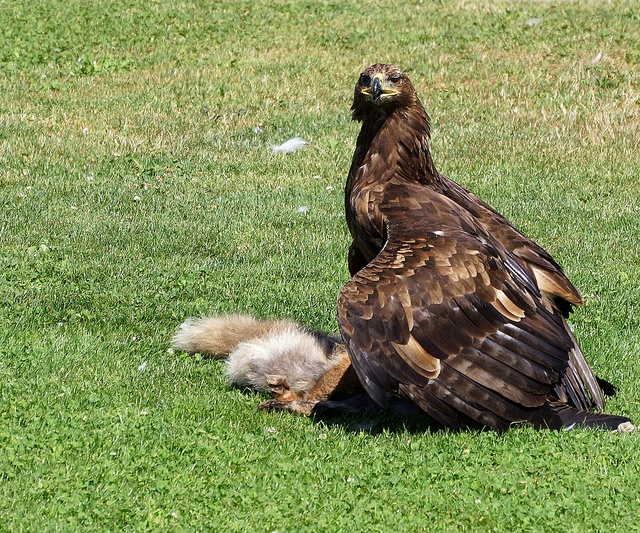
A large brown bird standing next to it's chicks.
A brown hawk with dead prey in a grassy area.
A large bird of prey standing over its kill.
a large bird is standing in a field
A bird with huge wings sitting in the grass.